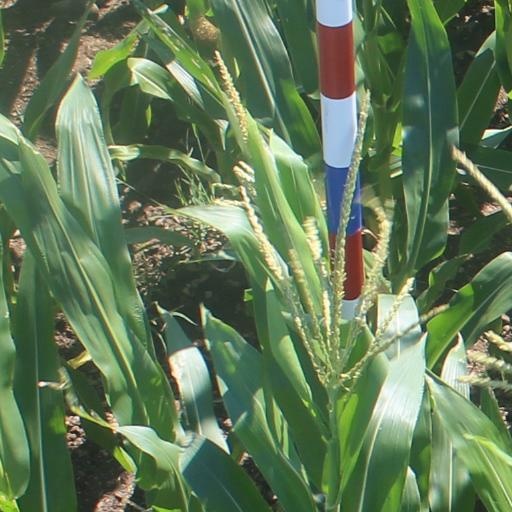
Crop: maize; corn